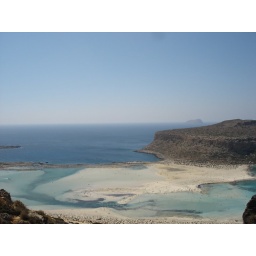
Ballos beach - The absolut turquoise blue water in the sea !!!